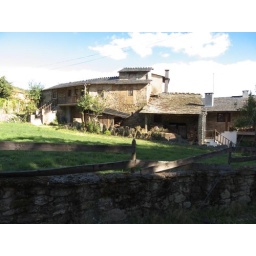
Slate roof house in Montesinho, Portugal